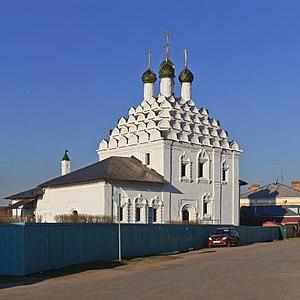
L’église Saint-Nicolas-du-Bourg est une église de la ville de Kolomna, dans l’oblast de Moscou, en Russie. C'est l'une des plus anciennes de la ville et de ses environs.